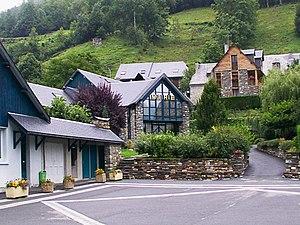
Loudenvielle dans les Hautes-Pyrénées Midi-Pyrénées
Loudenvielle est une ancienne commune française des Hautes-Pyrénées, en région Occitanie.